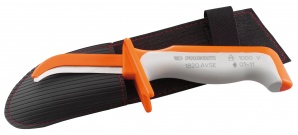
Couteau isole 1000 volts 1820.avse Facom
Modèle à lame épaisse, coudée, plate en bout. Manche bimatière soft. Etui de rangement. Longueur active de la lame : 60 mm. Encombrement maxi : 185 x 52 x 25 mm. Poids : 90 g.
Brand: Facom
Category: Hardware > Tools > Cutters > Glass Cutters > Pencil Grip Cutters